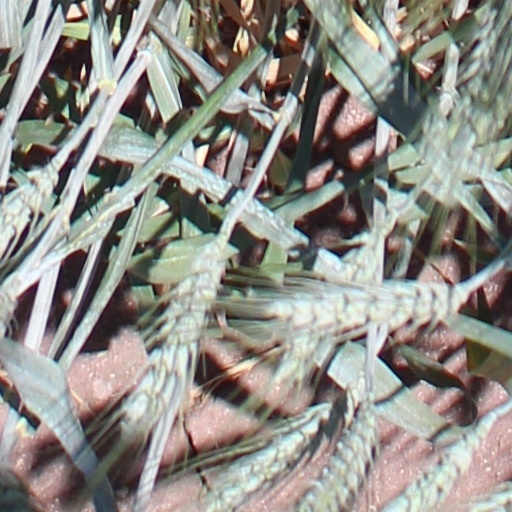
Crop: wheat